Saltarello

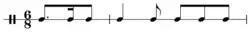
Saltarello rhythm

The saltarello enjoyed great popularity in the courts of medieval Europe. During the 14th century, the word saltarello became the name of a particular dance step (a double with a hop on the final or initial upbeat), and the name of a meter of music (a fast triple), both of which appear in many choreographed dances. Entire dances consisting of only the saltarello step and meter are described as being improvised dances in 15th-century Italian dance manuals. (The first dance treatise that dealt with the saltarello was the 1465 work of Antonio Cornazzano.) A clearer, detailed description of this step and meter appears in a 16th-century manuscript in Madrid's Academia de la Historia. During this era, the saltarello was danced by bands of courtesans dressed as men at masquerades. The saltarello gave birth to the "quadernaria" in Germany, which was then fused into the "saltarello Tedesco" (German saltarello) in Italy. This "German saltarello", in contrast to the Italian variety, was in duple time and began on the downbeat, and was also known by the name "quaternary".